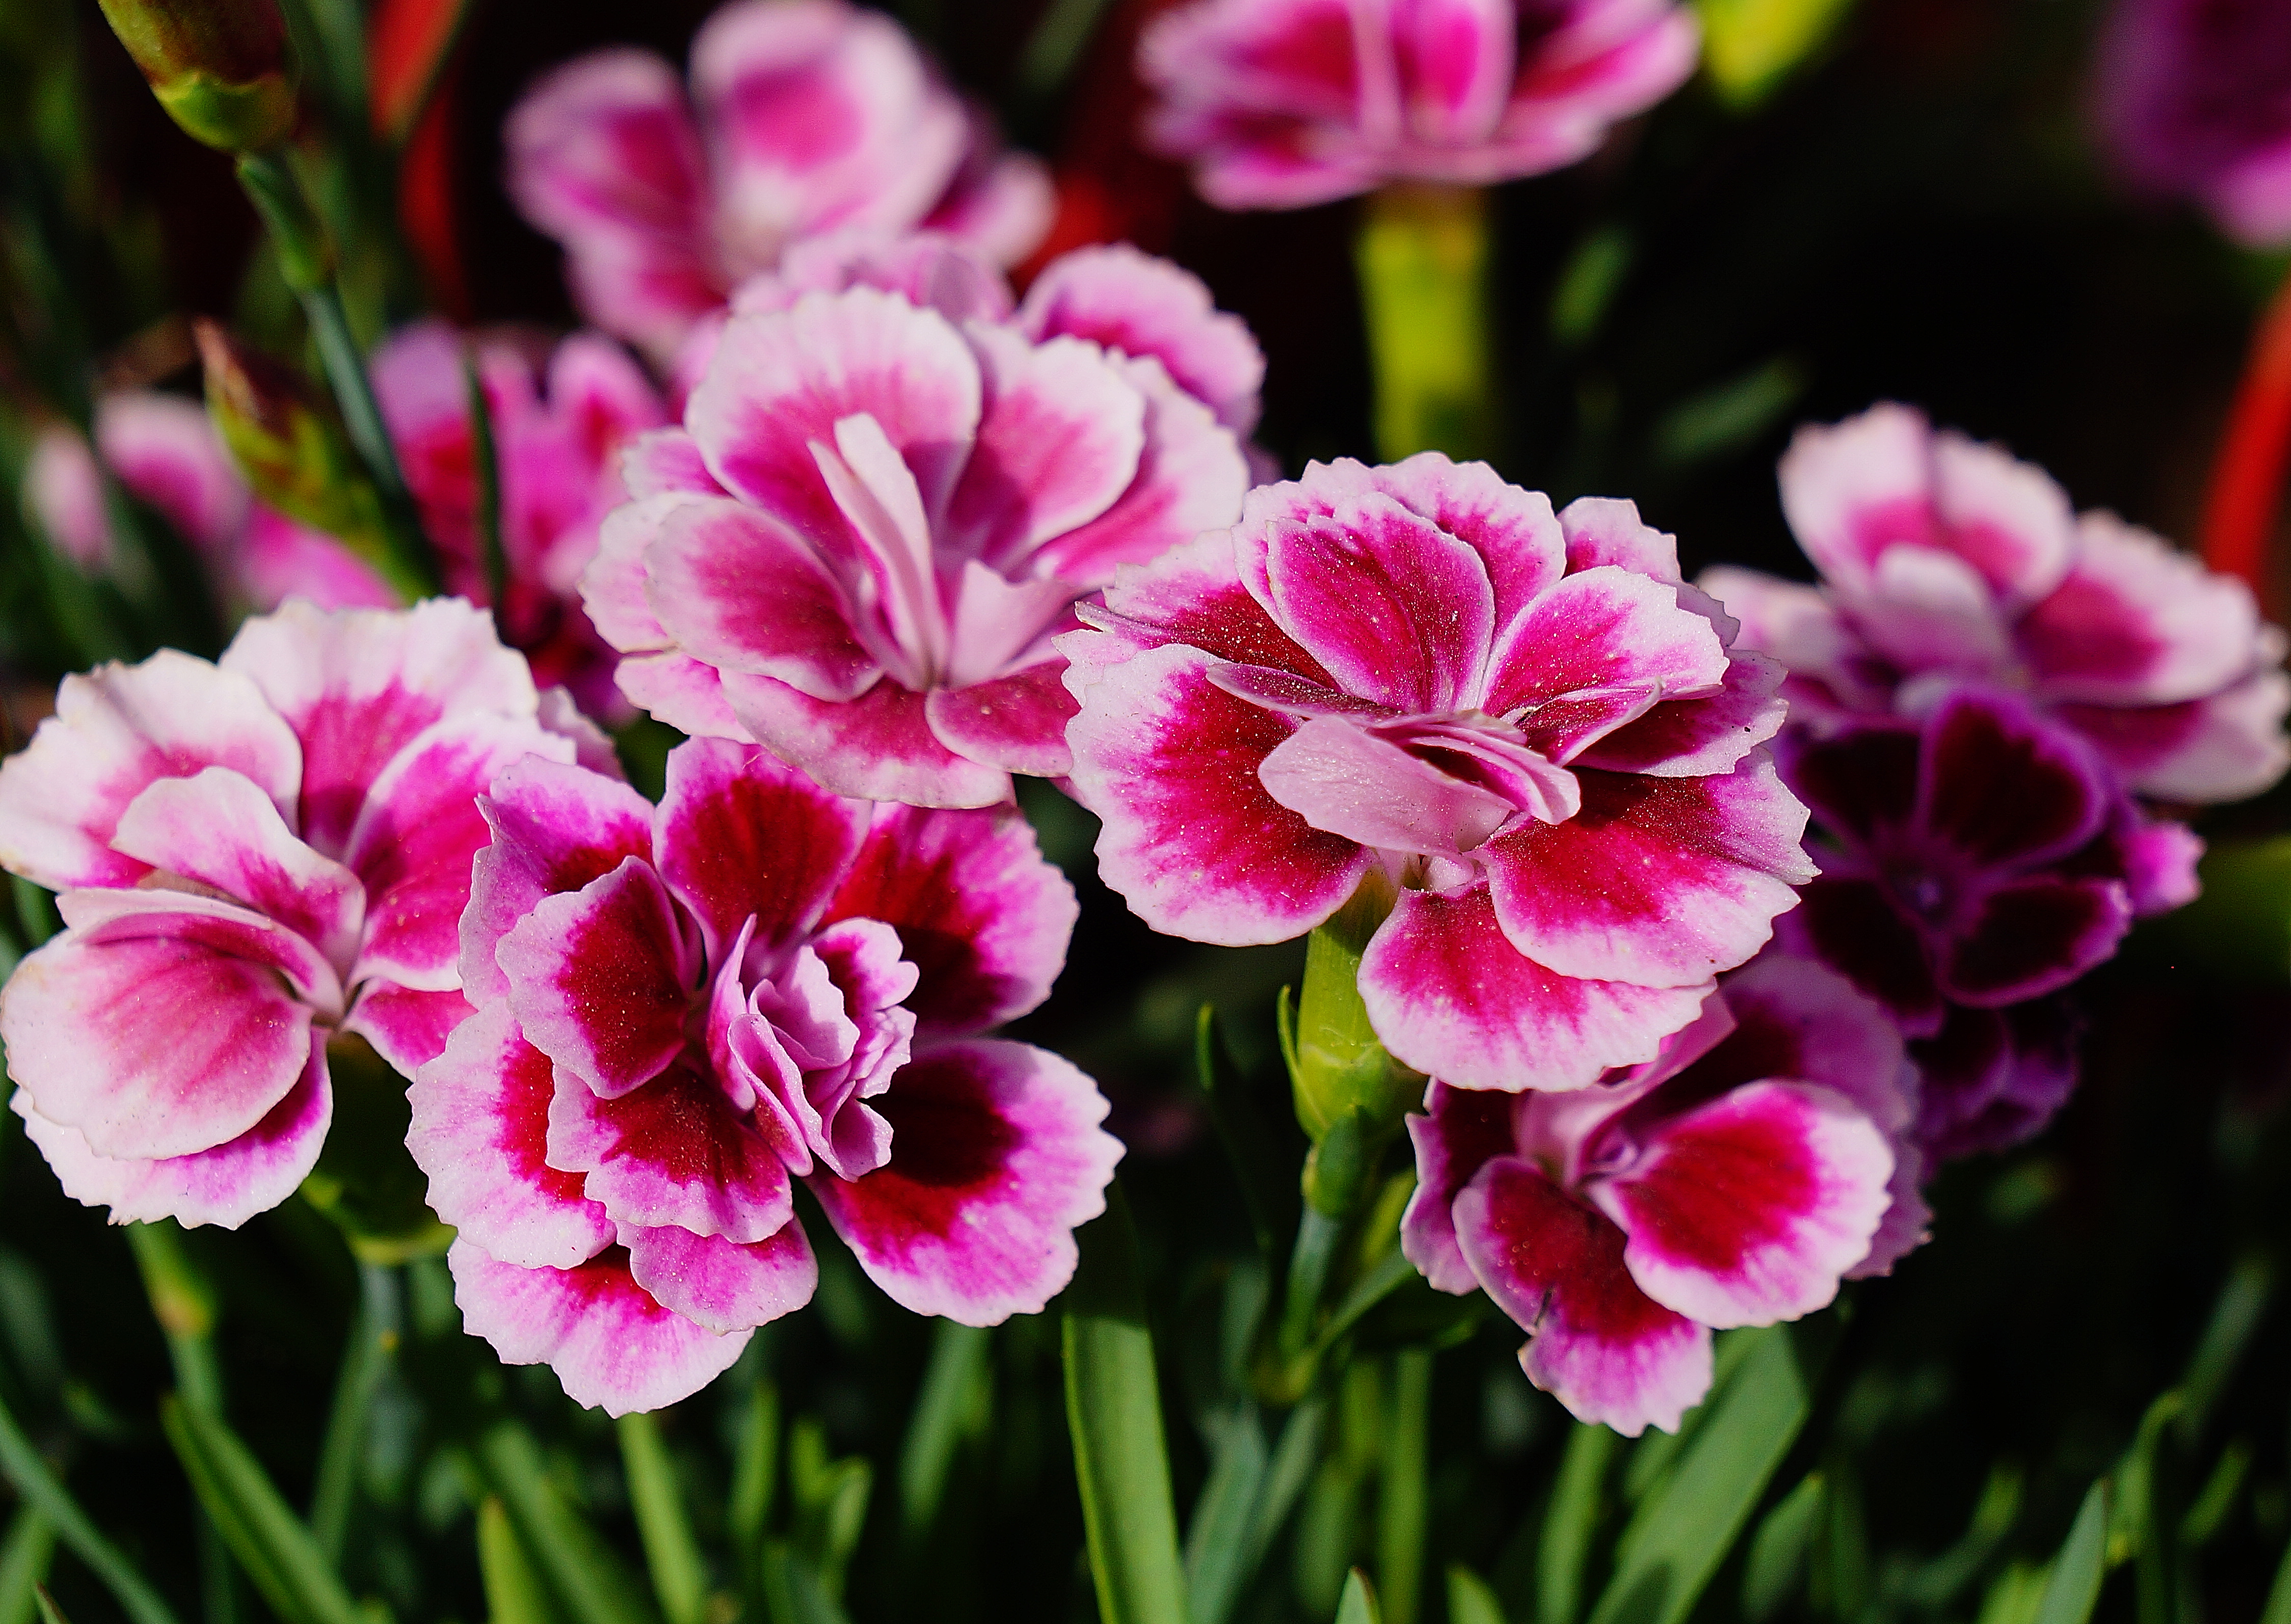
blossom, plant, flower, petal, botany, pink, flora, flowers, carnation, rosa, sony, flores, finland, helsinki, suomi, alpha, floristry, 3000, dianthus, ilce, ilce3000, 3000k, ilce3000k, macro photography, flowering plant, annual plant, land plant, pink family